Criglersville, Virginia

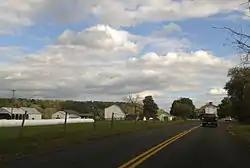
A farm in Criglersville in October, 2014

Criglersville is an unincorporated community along the Old Blue Ridge Turnpike (State Route 670) in Madison County, Virginia, United States. The Robinson River passes through the town.